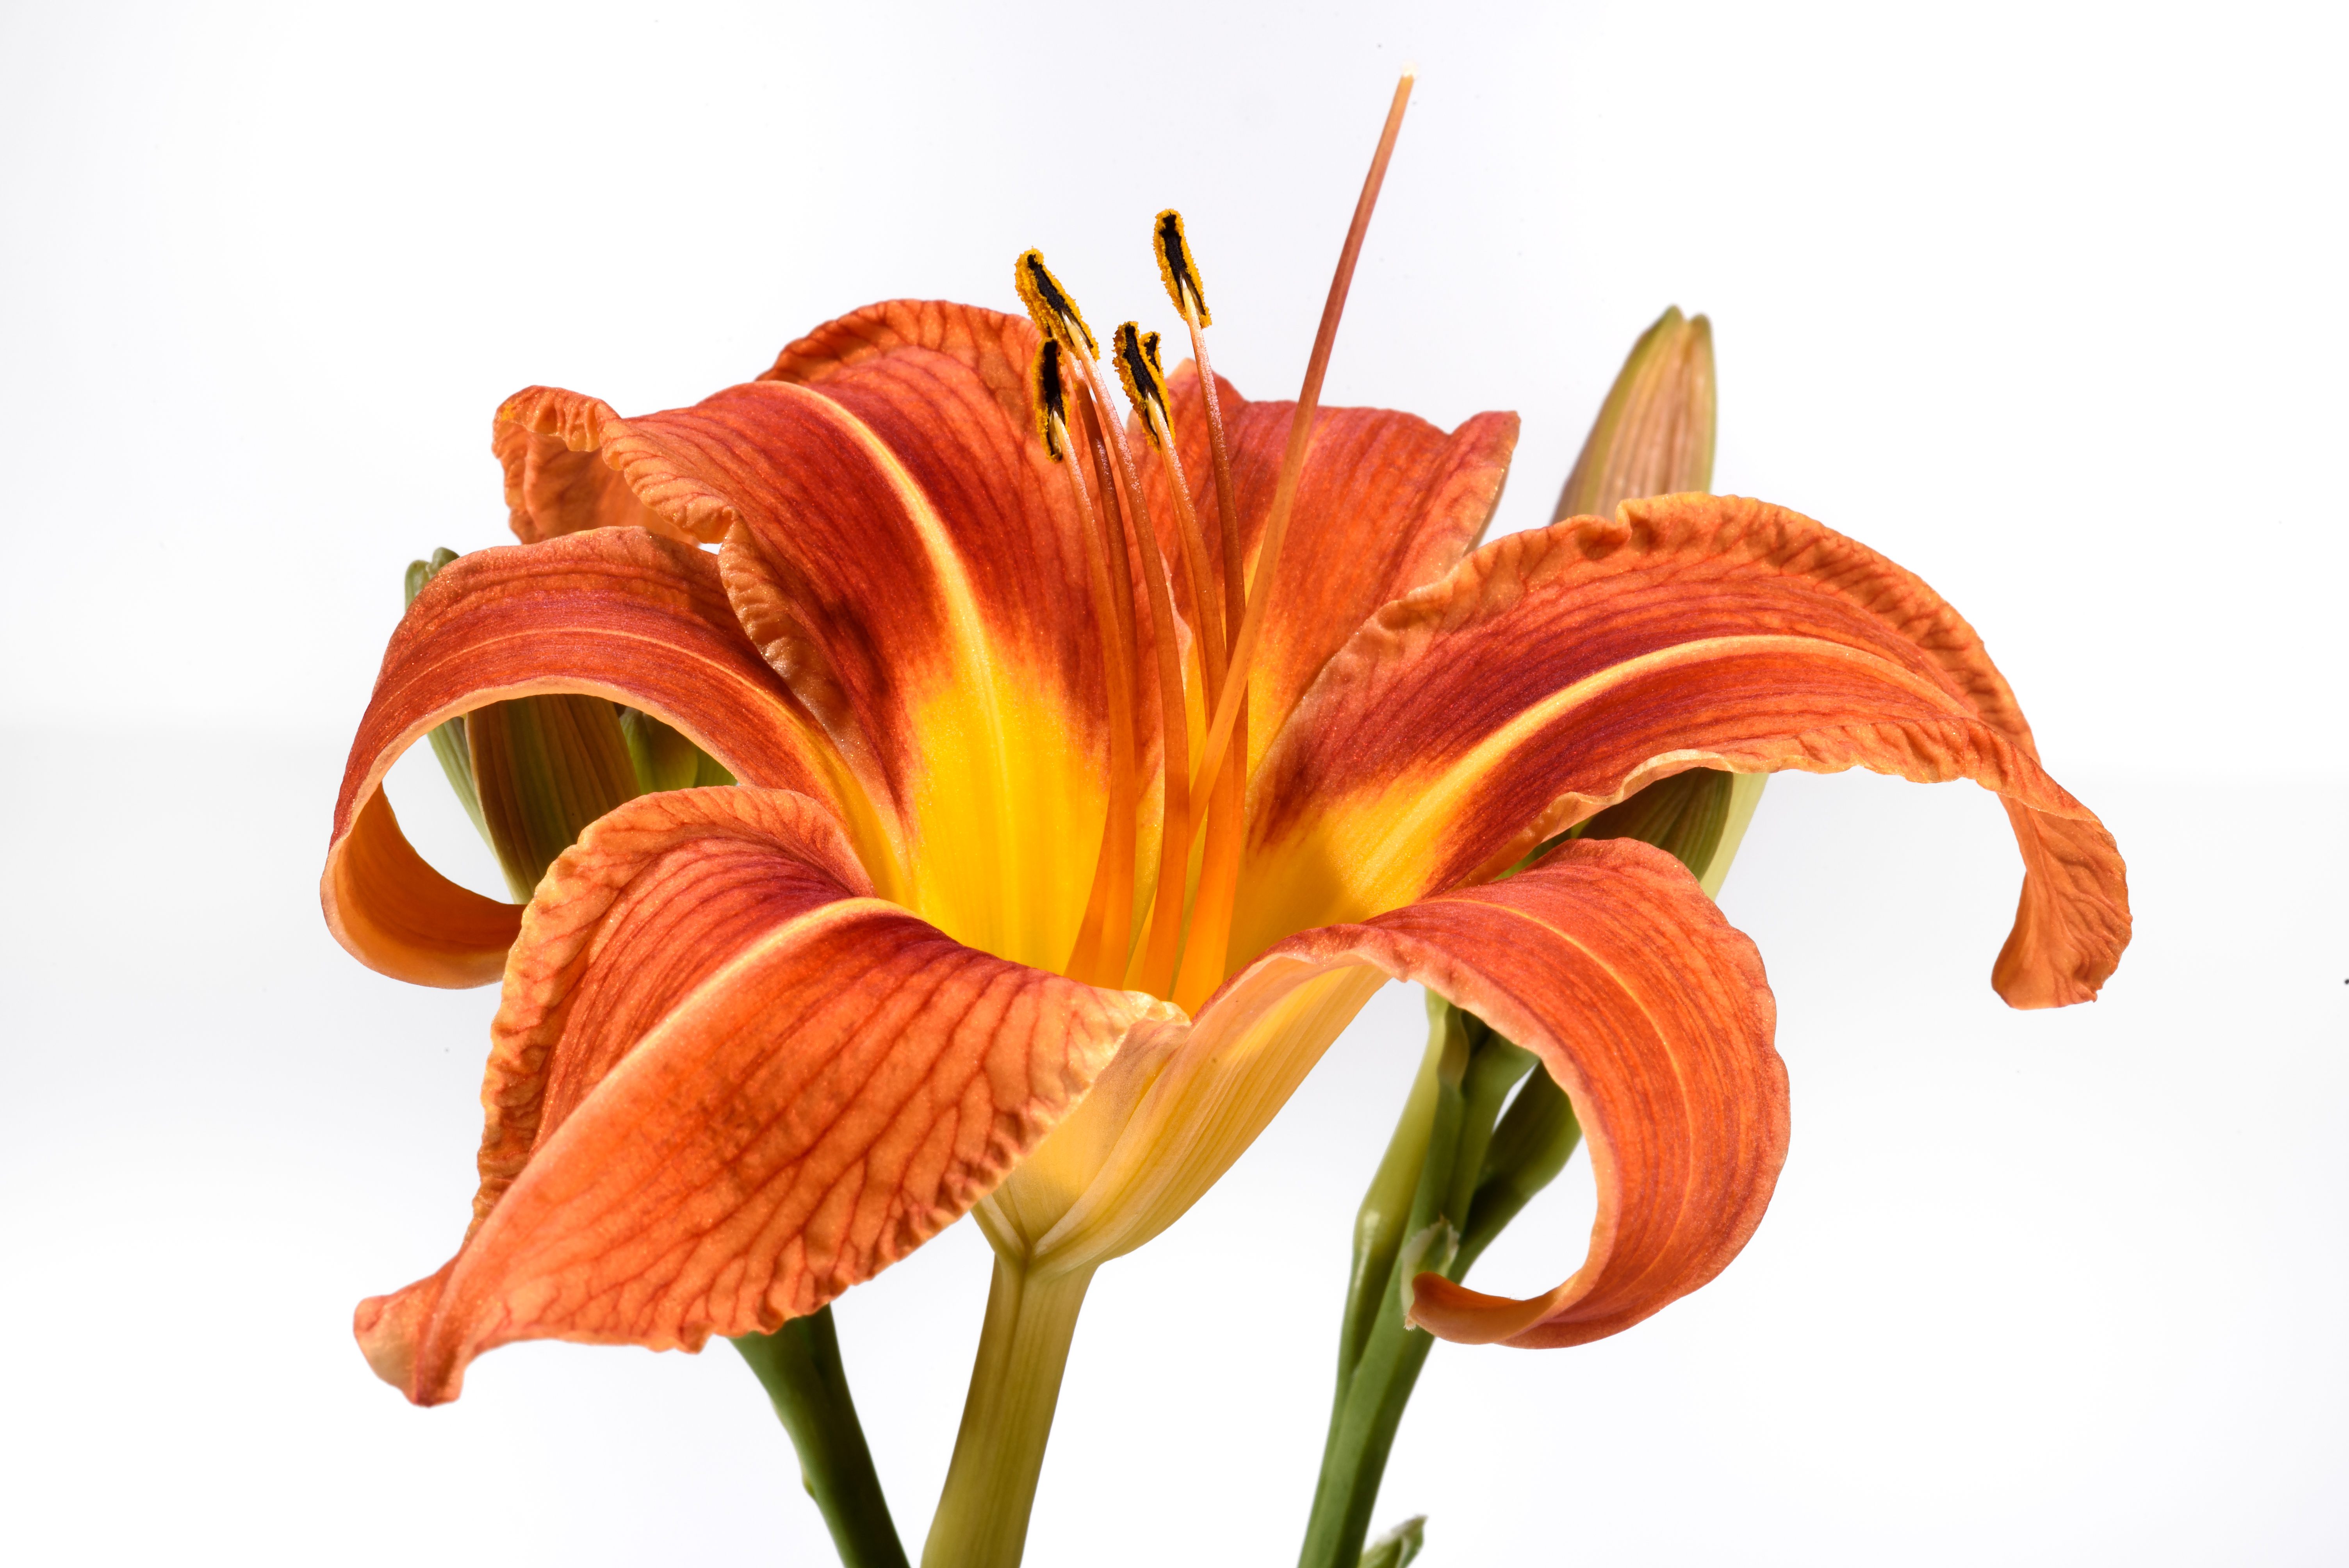
plant, white, camera, flower, petal, orange, macro, nikon, flash, publicdomain, background, 105mm, day, nikkor, d750, sb700, lily, daylily, off, flowering plant, orange lily, land plant, amaryllis belladonna